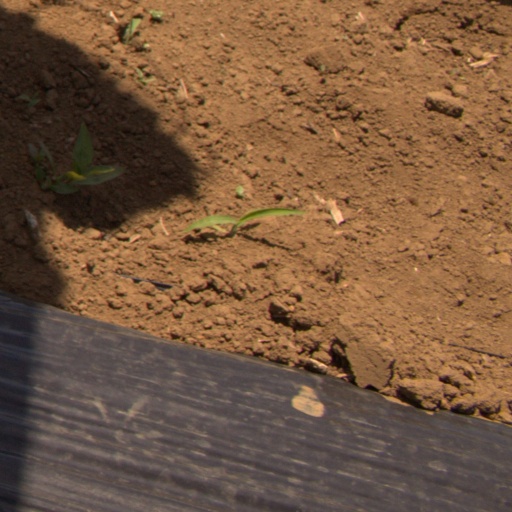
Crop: Jerusalem artichoke